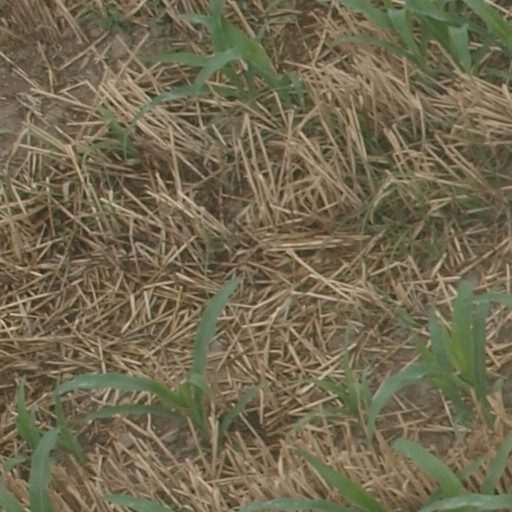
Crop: maize; corn